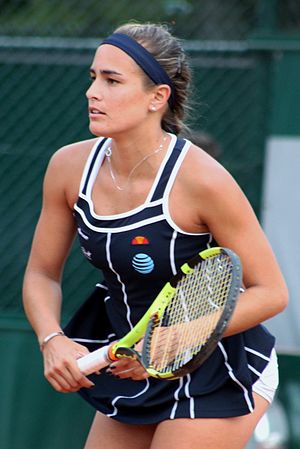
Monica Puig
Monica Puig Marchán er en professionel kvindelig tennisspiller fra Puerto Rico.